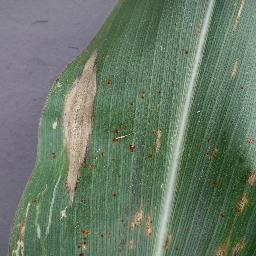
Label: Corn___Northern_Leaf_Blight